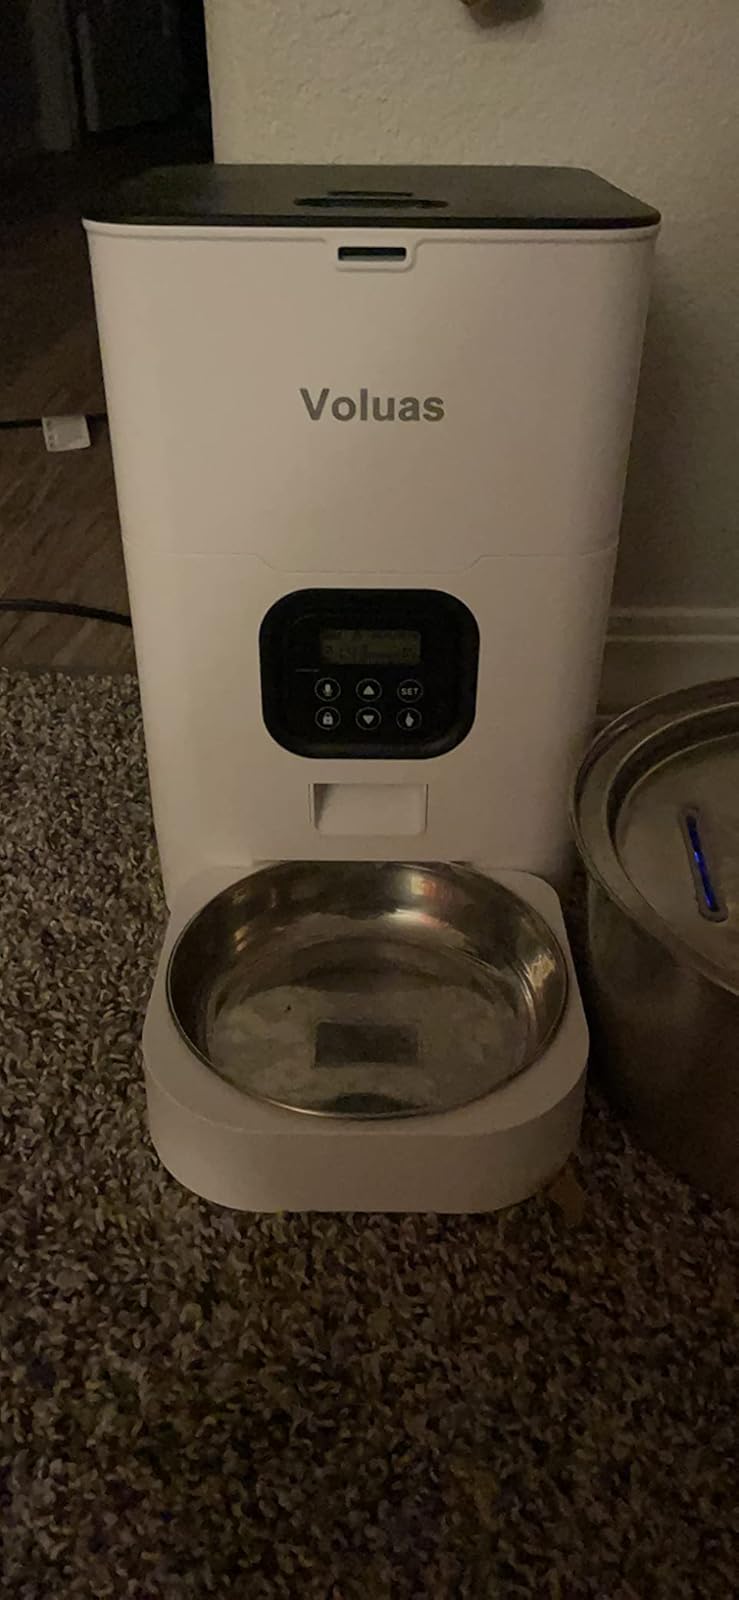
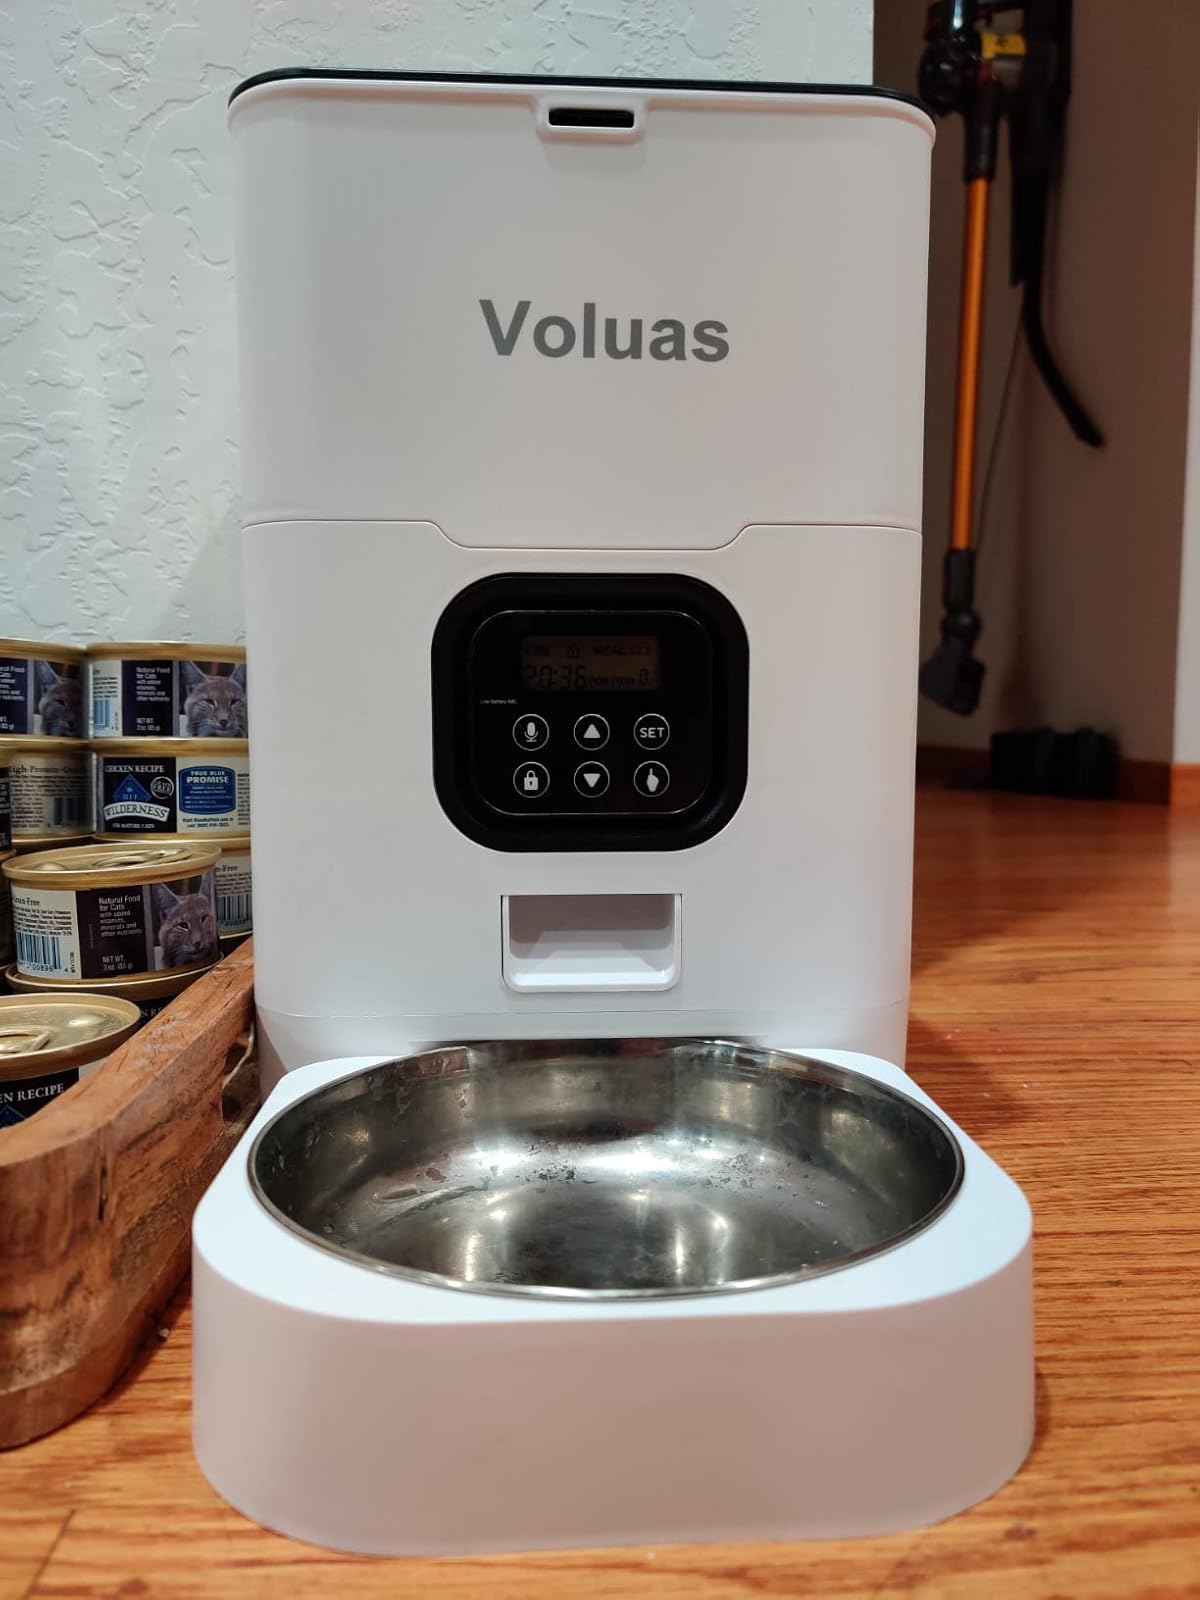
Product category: items_feeder
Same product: yes